Passy family

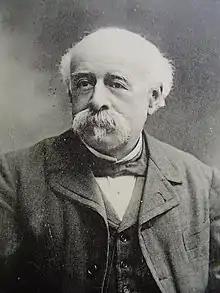
Louis Passy, historian and politician

Louis Charles Paulin Passy (1830–1913) was the son of Antoine François Passy and Anne Henriette Péan de Saint-Gilles. As a historian, he researched Normandy and focused specifically on the county of Vexin. He first ran for office as an Independent Liberal in 1863, and was elected Deputy of Eure from 1871 until 1913 as a Moderate Liberal. He was Undersecretary of Finance from 1874 until 1877. He was the secretary of the from 1884, and a member of the . At the time of his death in 1913, he was the oldest member of the Chamber.